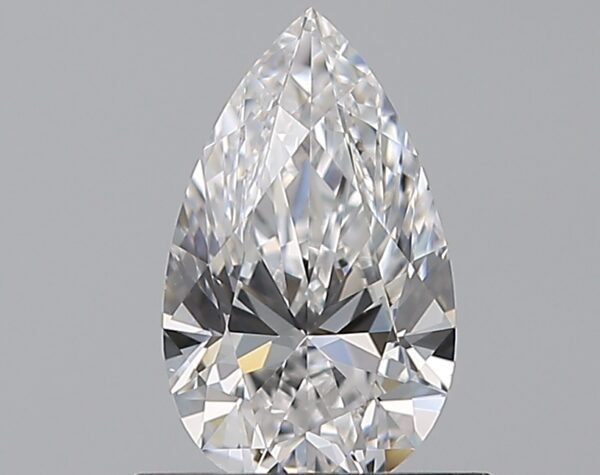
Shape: pear
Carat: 0.7
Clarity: VVS2
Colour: E
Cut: EX
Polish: EX
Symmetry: EX
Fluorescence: N
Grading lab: GIA
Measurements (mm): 8.06 x 4.82 x 2.99